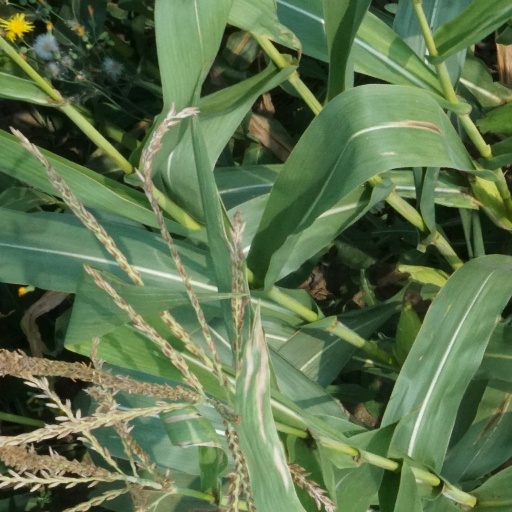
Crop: maize; corn